Sinope (mythology)

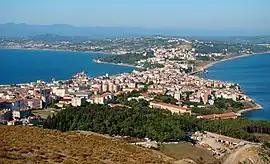
Sinop in Turkey, Black Sea coast.

In Greek mythology, Sinope (Ancient Greek: Σινώπη) was one of the daughters of Asopus and thought to be an eponym of the city Sinope on the Black Sea.